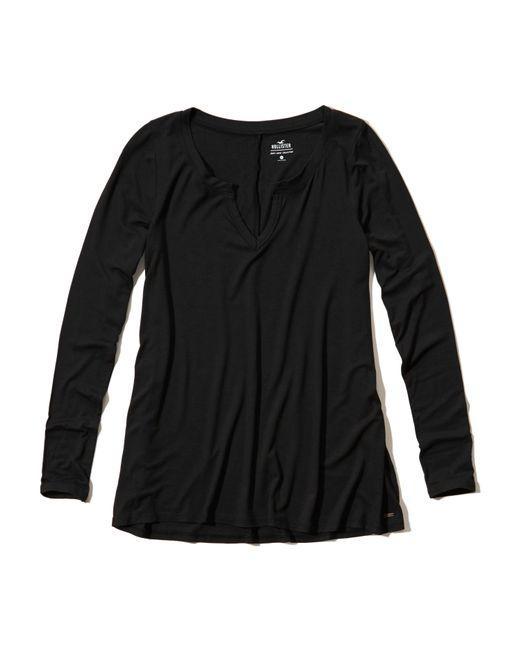
schwarzes lässiges Langarmshirt, V-Ausschnitt